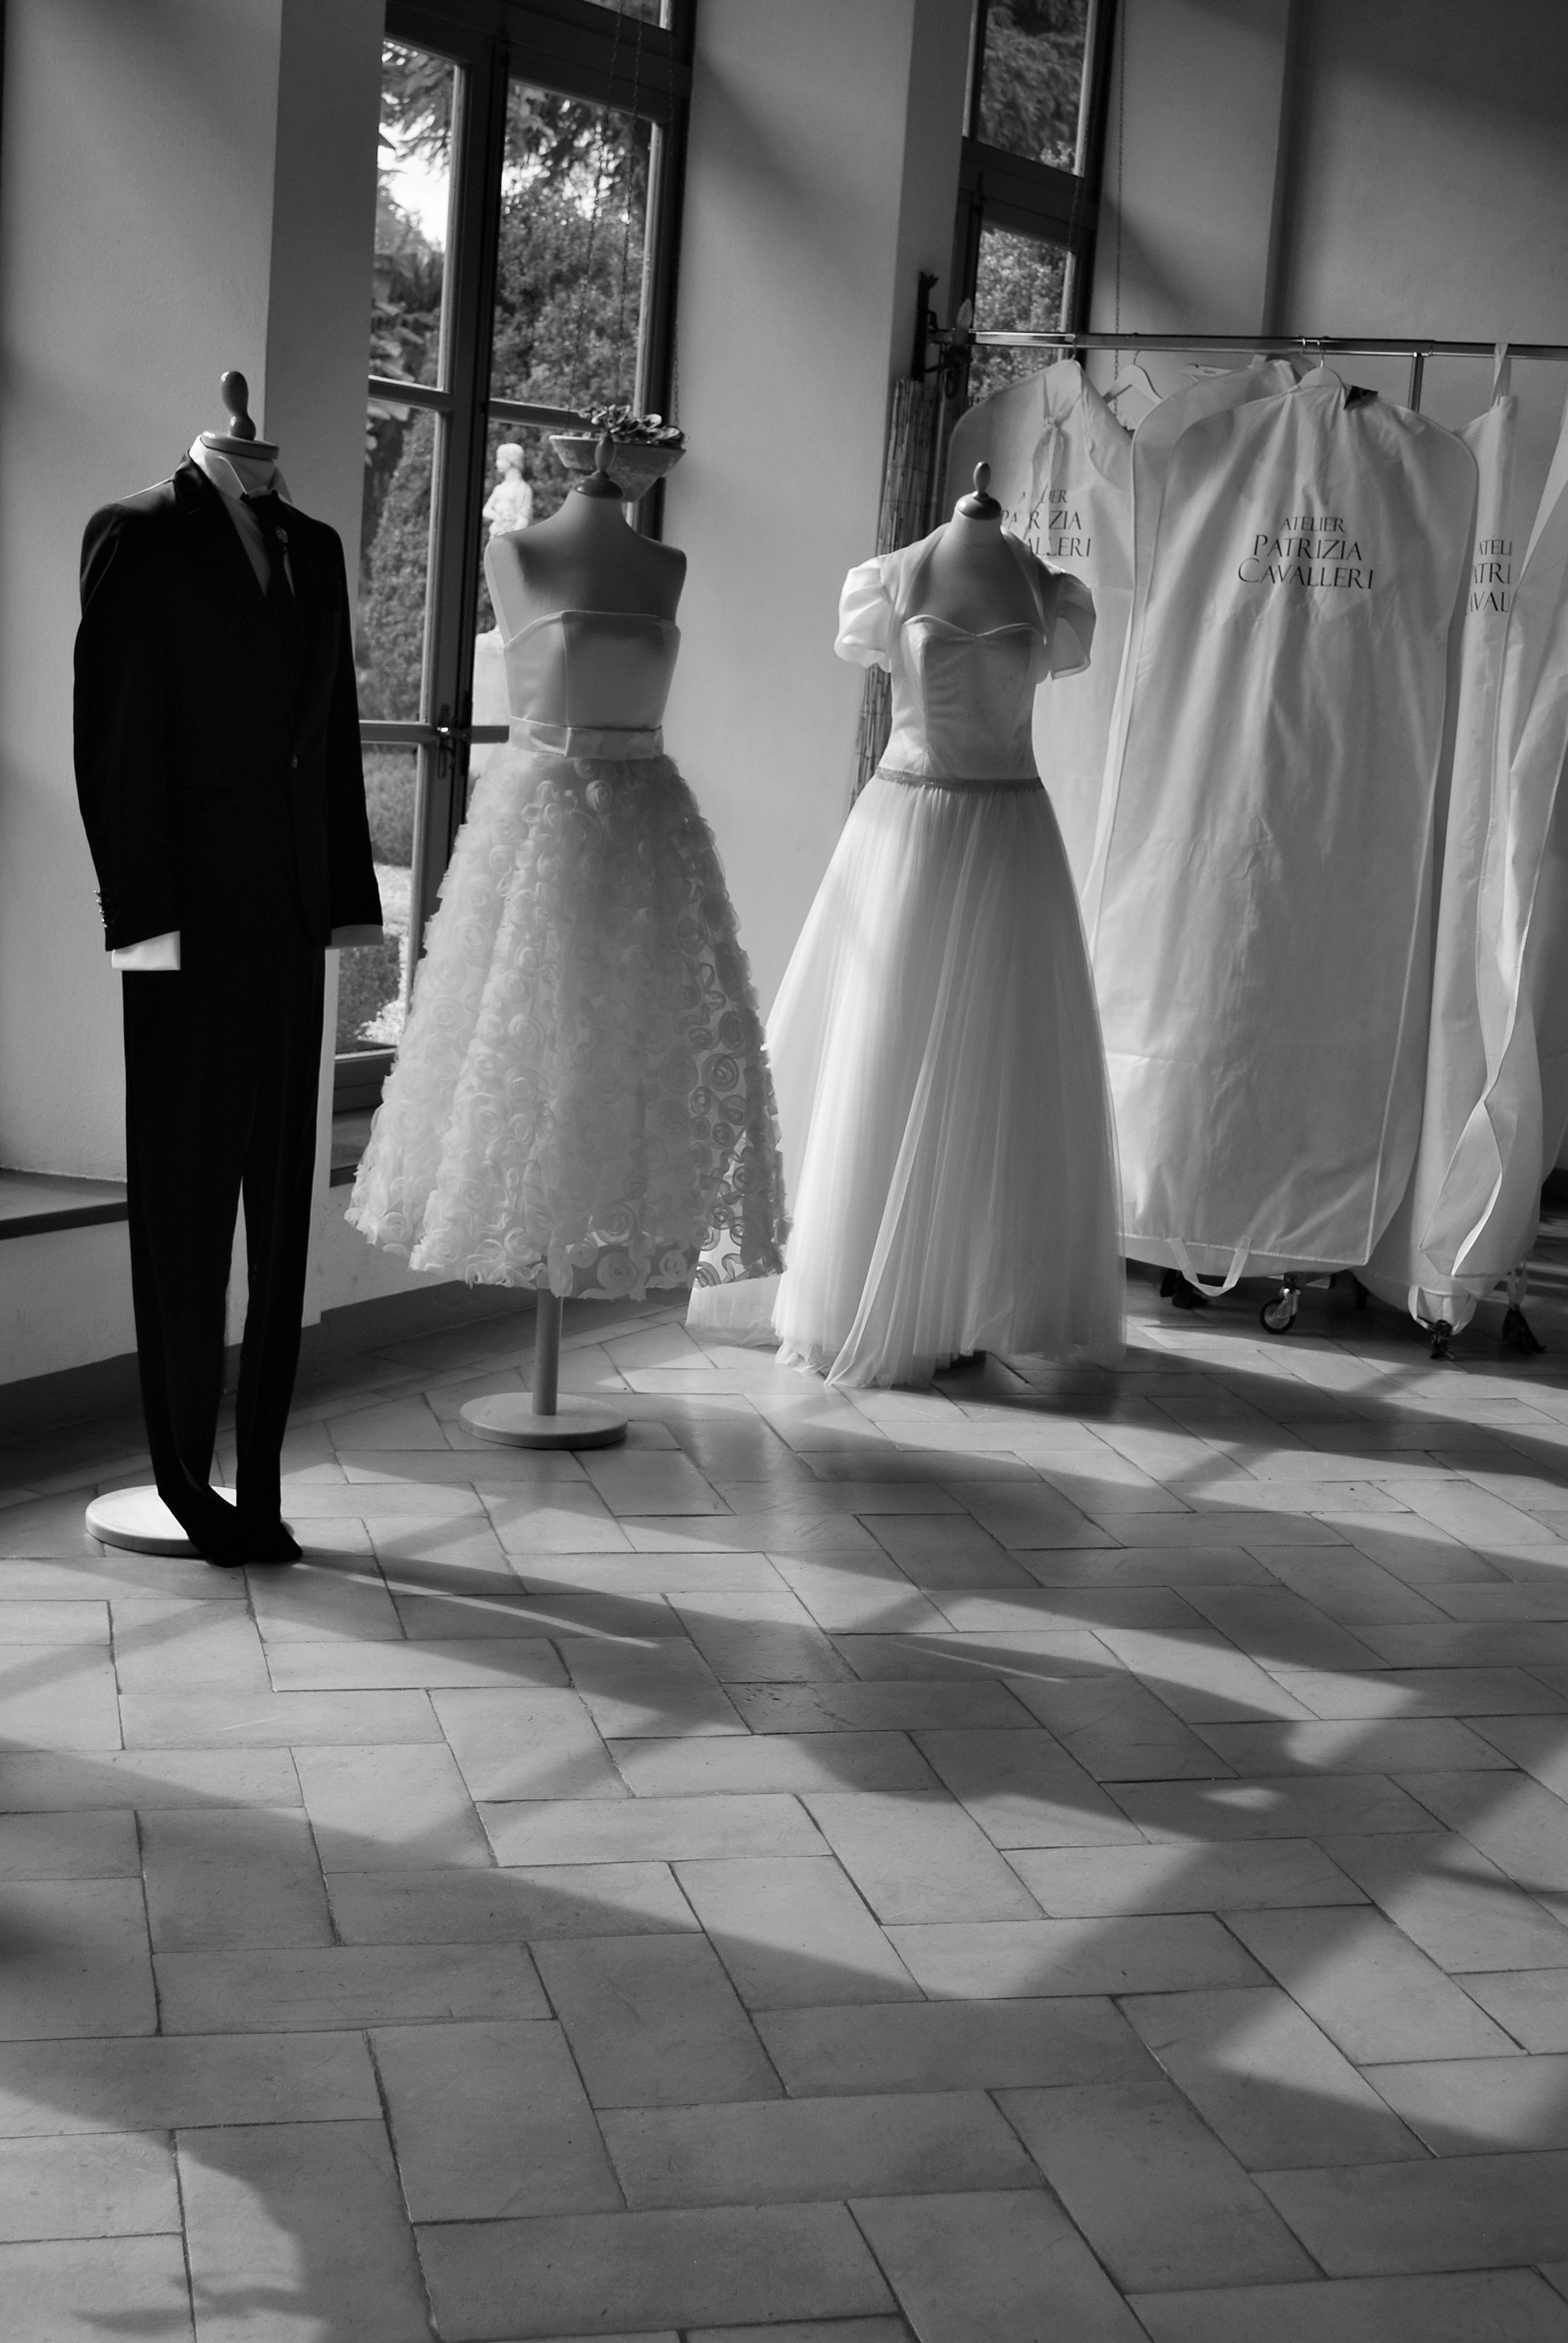
black and white, woman, white, photography, love, romance, fashion, clothing, black, monochrome, wedding, wedding dress, bride, marriage, engagement, white dress, ceremony, dress, hearts, photograph, gown, spouses, monochrome photography, bridal clothing